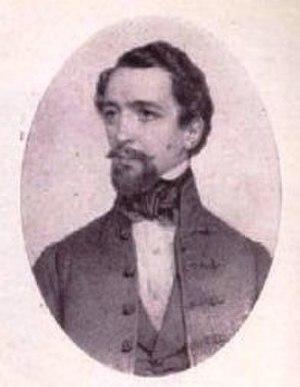
Zsigmond Czakó était un acteur et écrivain hongrois.